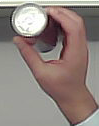
Product: redbull_energydrink